History of Portsmouth

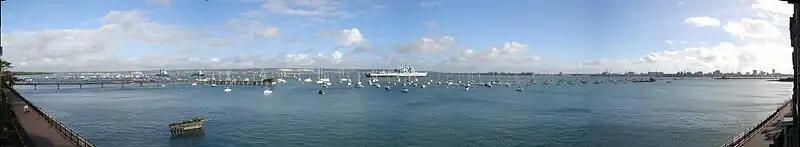
Portsmouth Harbour, taken from Gosport showing Portsdown Hill in the centre and the city of Portsmouth on the right including the home of the Royal Navy, HMNB Portsmouth.

The full timeline to Portsmouth's rich maritime history.